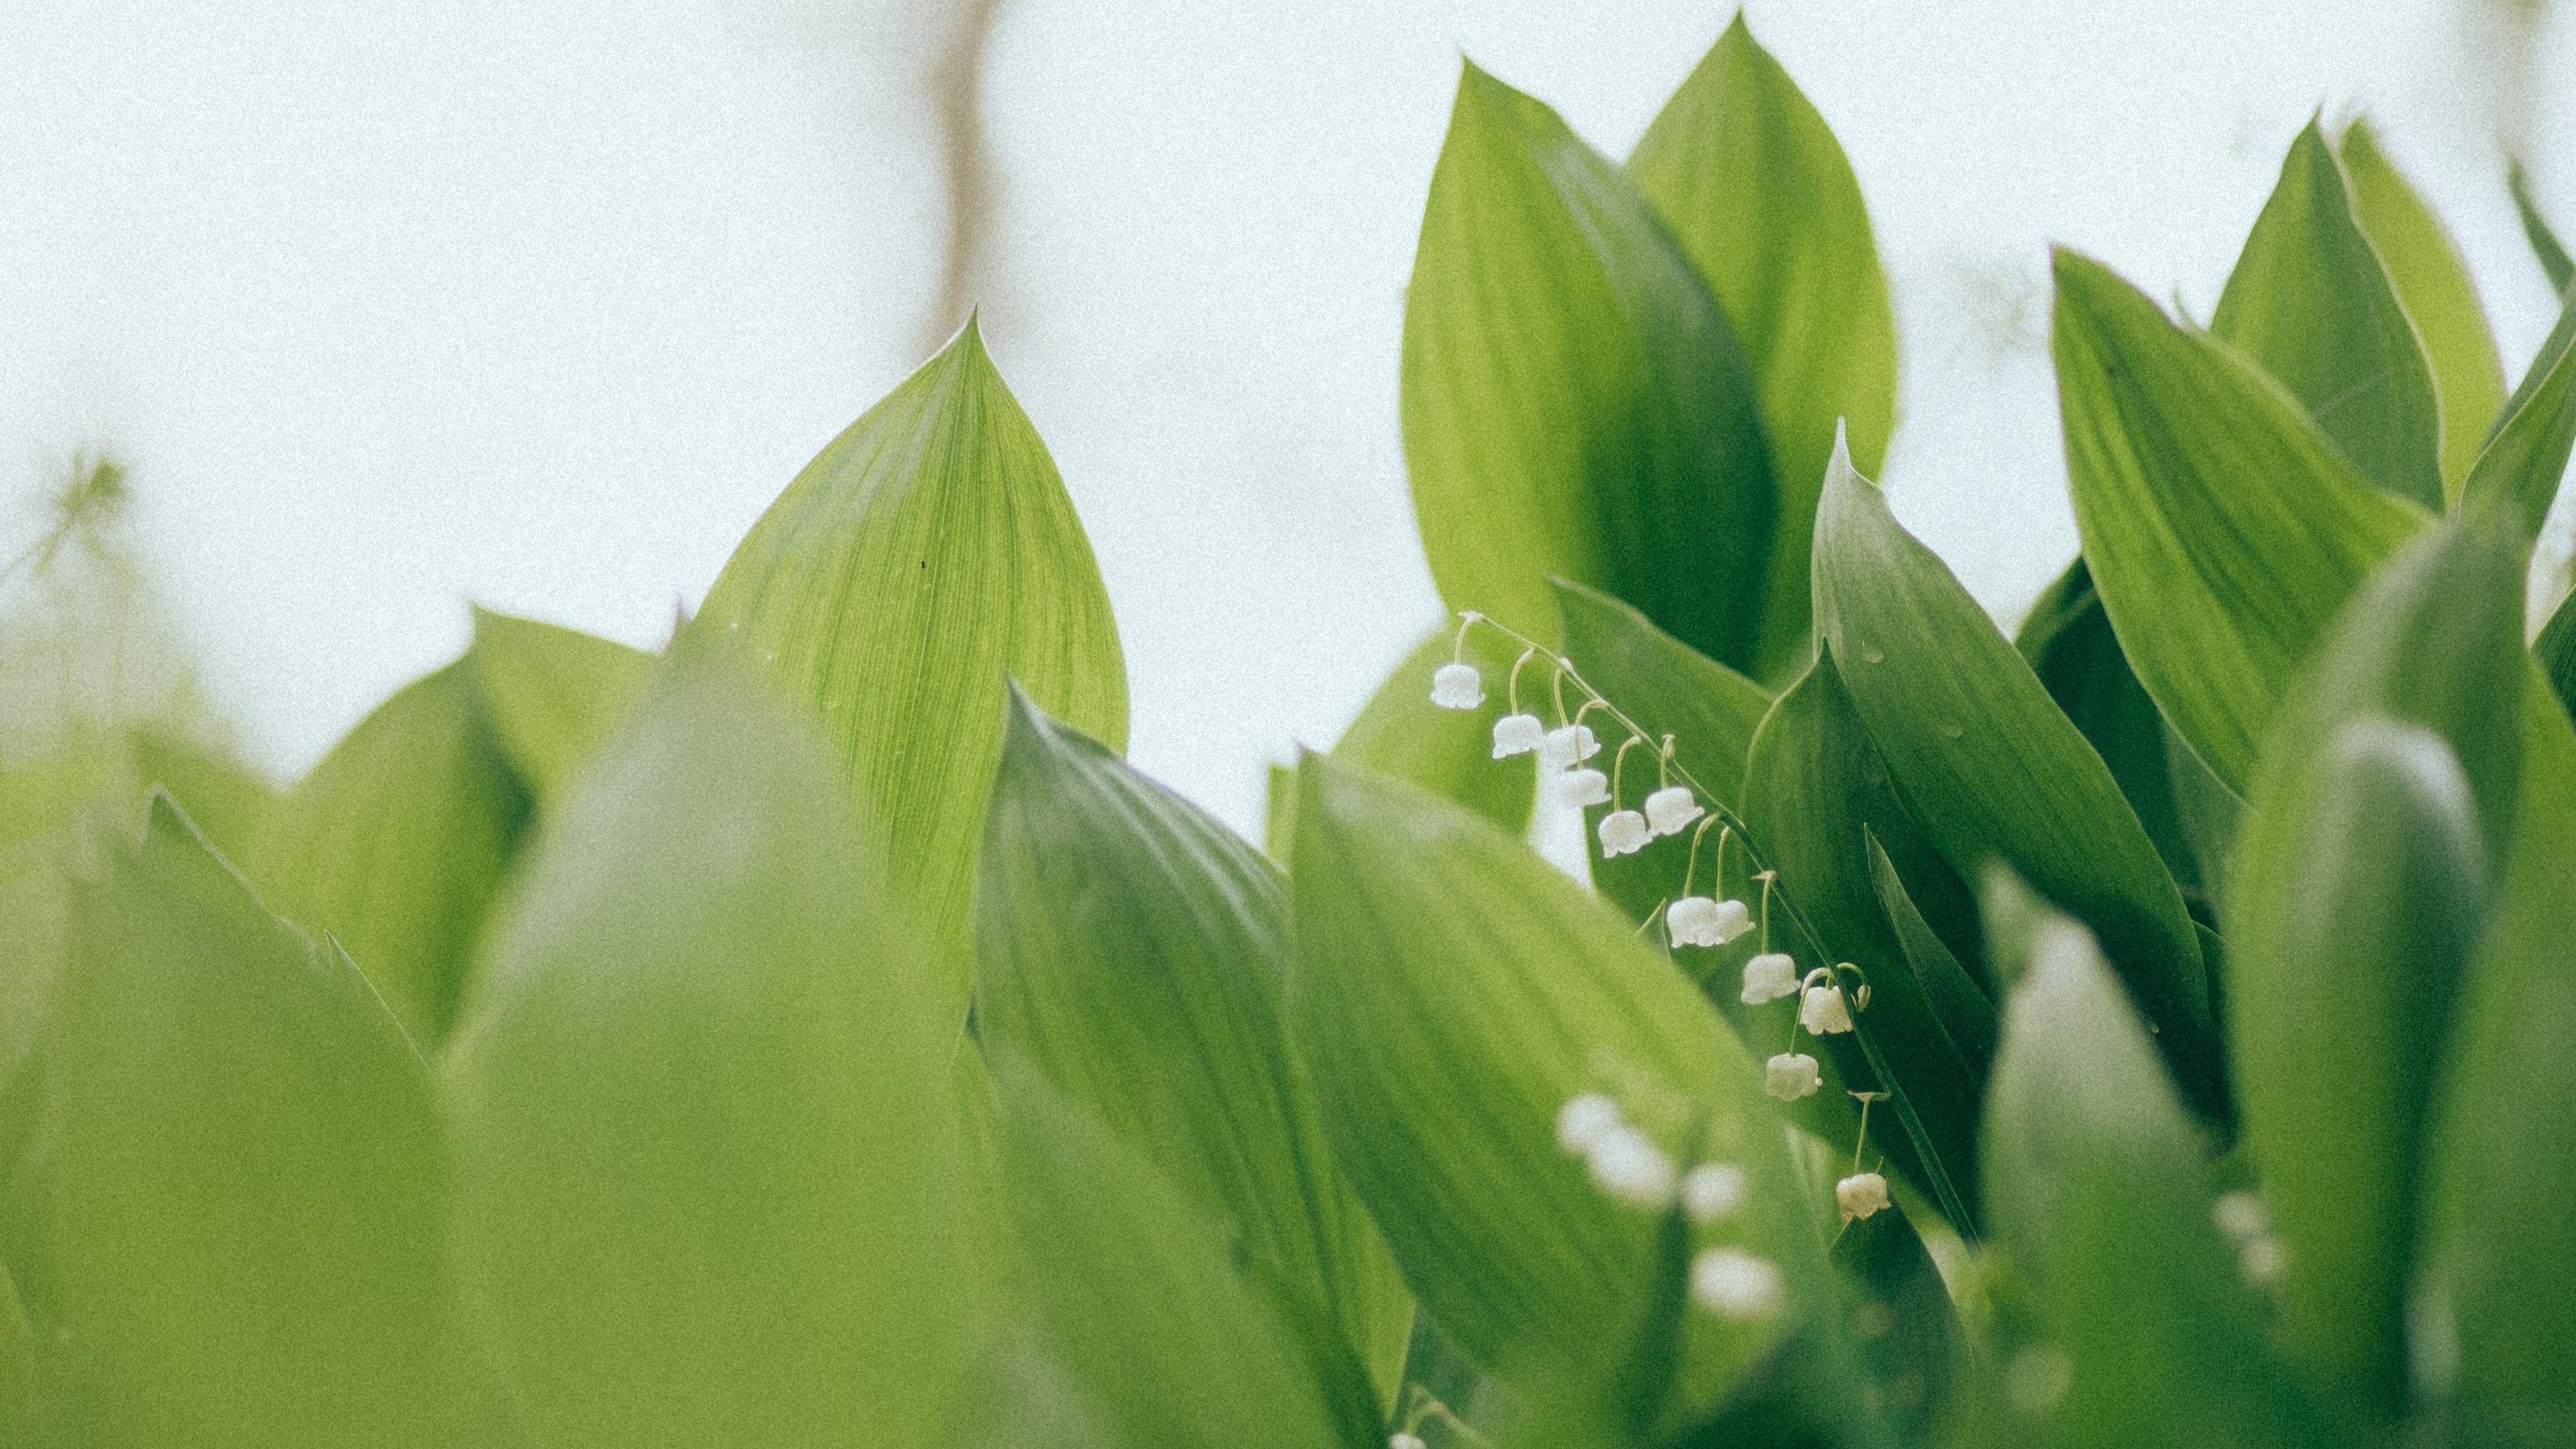
nature, grass, outdoor, blossom, growth, plant, leaf, flower, petal, bloom, floral, tulip, spring, green, fresh, botany, garden, flora, season, botanical, close up, gardening, springtime, lillies, macro photography, flowering plant, lily of the valley, convallaria majalis, herald of spring, grass family, plant stem, land plant